Stephen Bloomer Balch

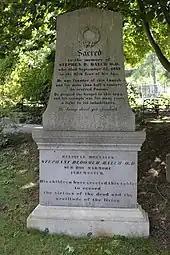
Balch's at Oak Hill Cemetery in Washington, D.C.

In 1781, Balch married Elizabeth Beall, who was the daughter of George Beall. Balch had a home built in 1783 on Duck Lane (now 33rd Street). Balch also owned an island in the Potomac River, as well as a farm outside of Washington. He spent the later years of his life living at 3302 N Street.